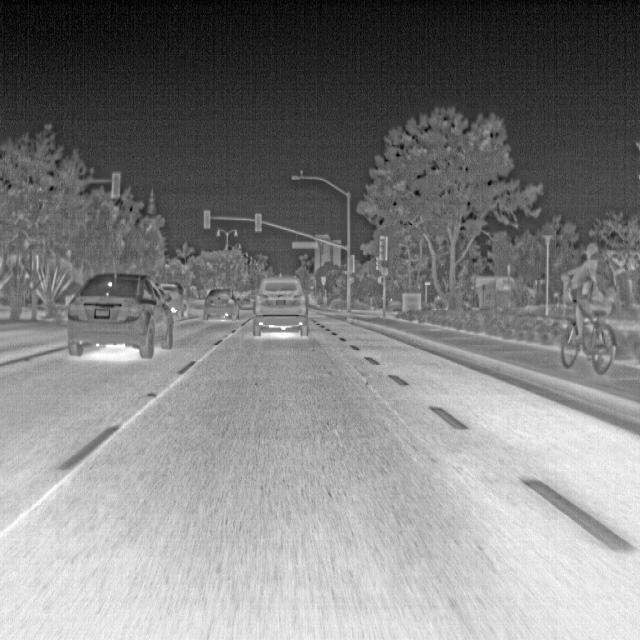
Detected objects:
label: person